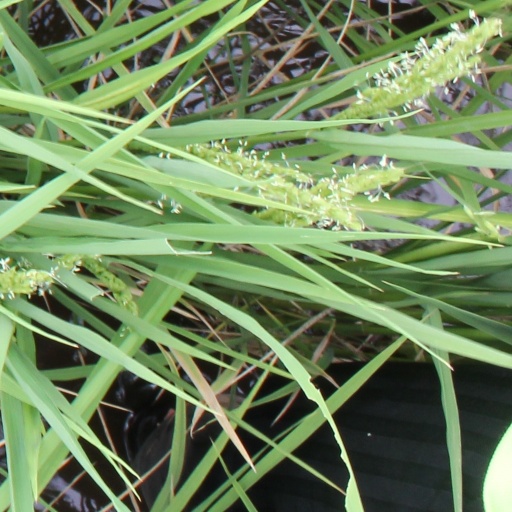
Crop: rice